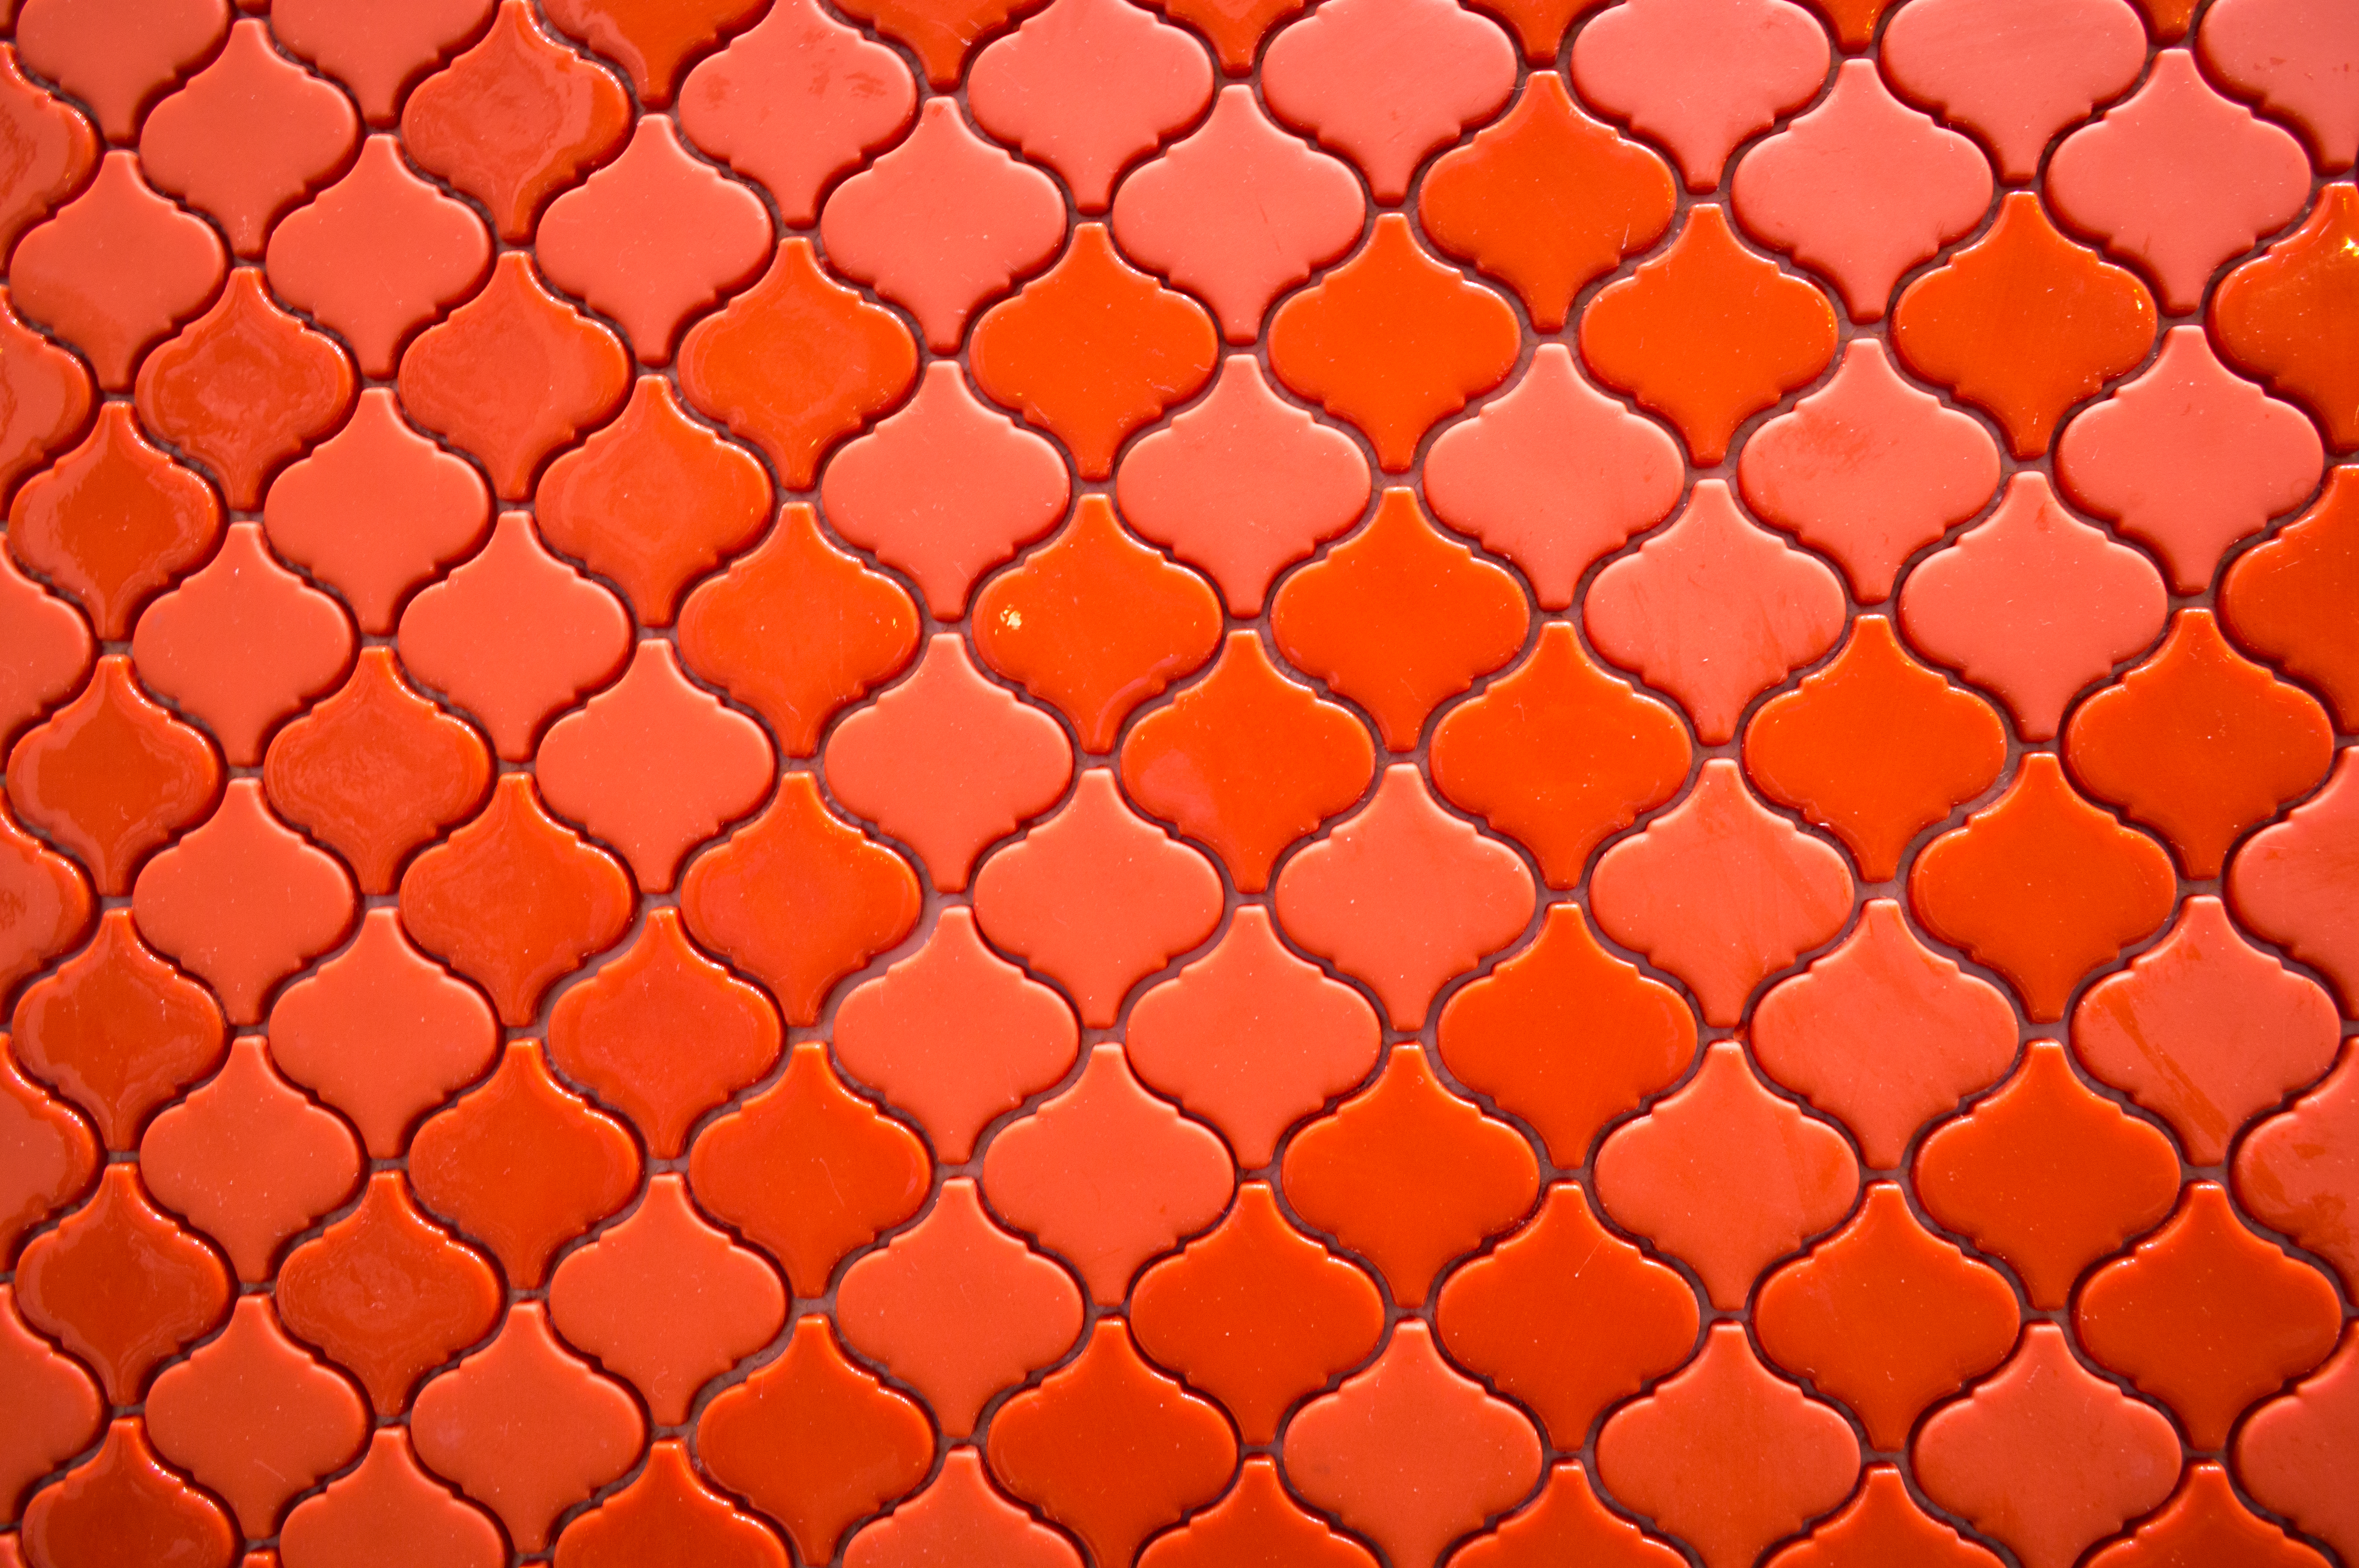
abstract, antique, arabesque, backdrop, background, blue, collection, color, cover, decor, decoration, decorative, design, elegant, element, floral, geometric, illustration, mediterranean, moroccan, mosaic, orange, ornament, ornate, pattern, patterns, retro, seamless, shape, spanish, square, style, tile, tiles, vector, vintage, wall, wallpaper, red, line, symmetry, peach, metal